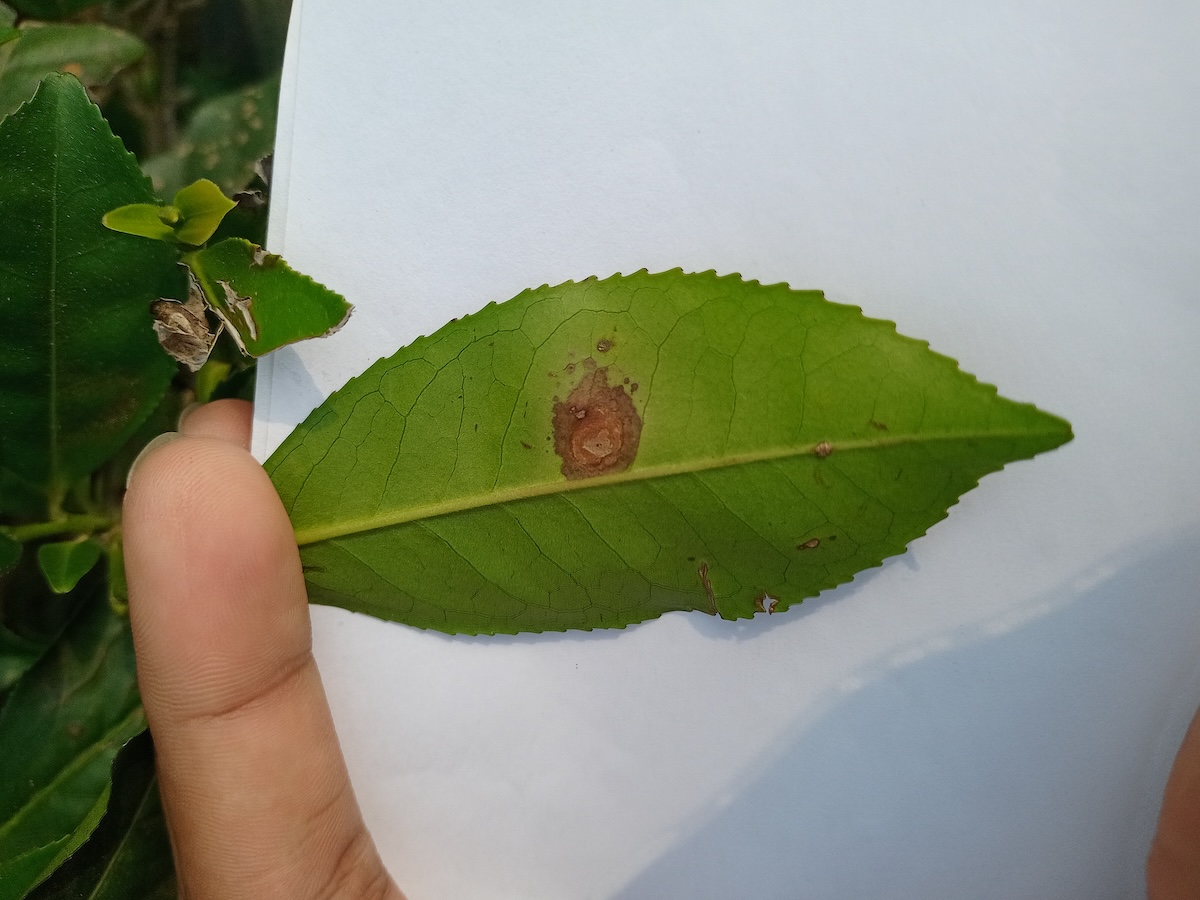
Label: Gray Blight